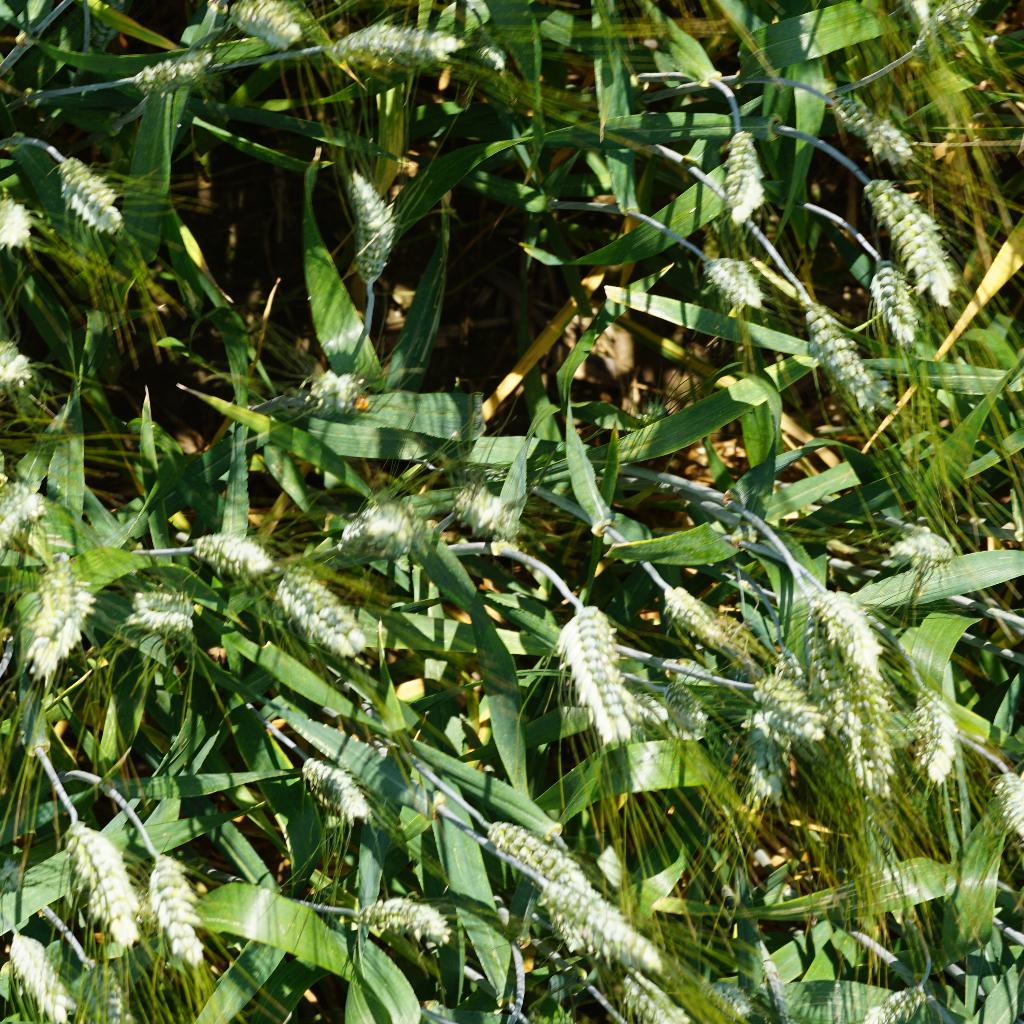
Country: France
Location: Gréoux
Wheat development stage: Filling